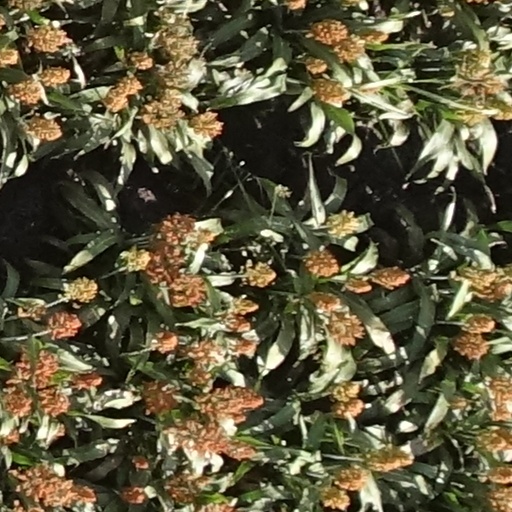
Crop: sorghum